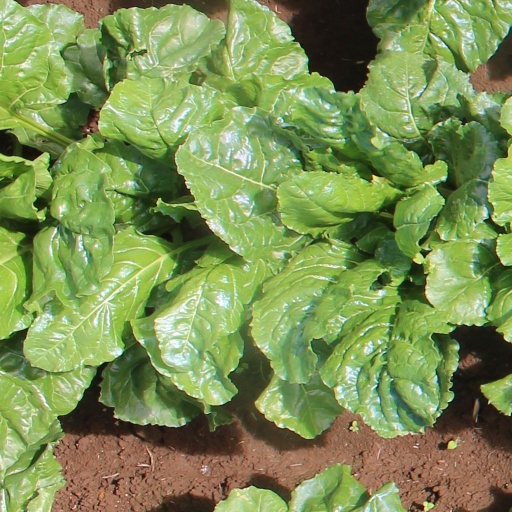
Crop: sugar beet